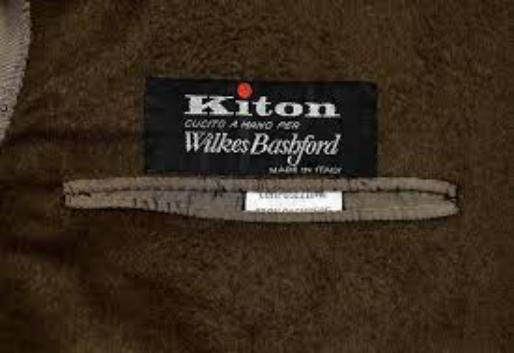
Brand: Kiton
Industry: Clothes